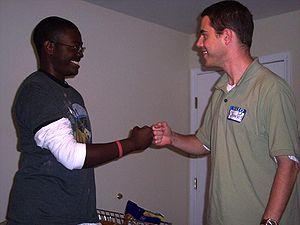
Un fist bump est un geste de signification similaire à une poignée de main ou à un high five. Il consiste à se saluer en se cognant légèrement poing contre poing. Il peut, ou non, être précédé ou suivi d'un ensemble d'autres gestes formant un salut plus complexe. Très répandu dans la communauté afro-américaine, il est aussi couramment utilisé dans des sports comme le hockey sur glace, le baseball ou le cricket pour saluer un adversaire à la fin d'un match ou pour célébrer une action avec un partenaire.